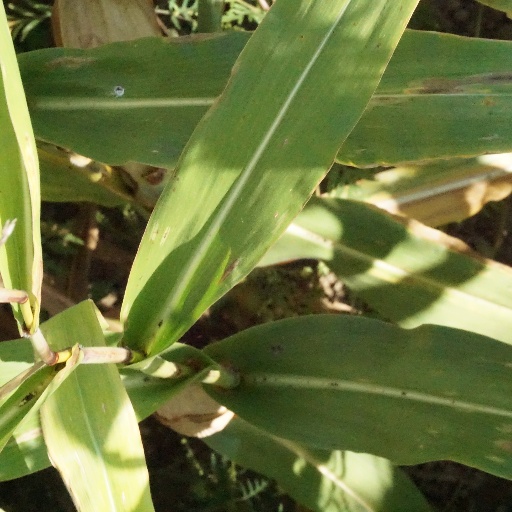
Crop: maize; corn